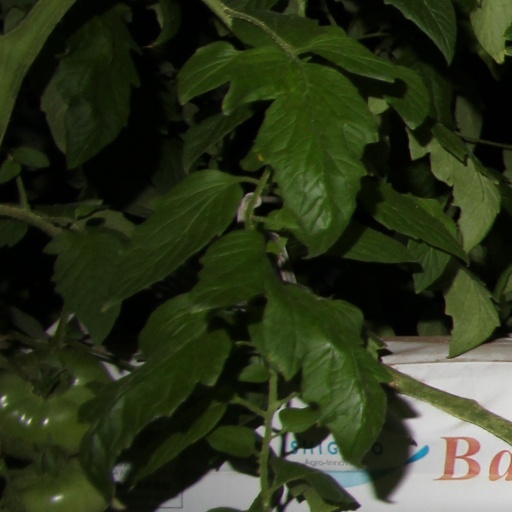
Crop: tomato